Canning Stock Route

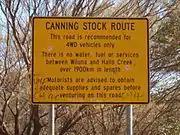
Yellow road sign in a wooded area. The title of the sign reads "Canning Stock Route". The body of the sign reads "This road is recommended for 4WD vehicles only. There is no water, fuel or services between Wiluna and Halls Creek, over 1900km in length. Motorists are advised to obtain adequate supplies and spares before venturing on this road"

In Western Australia at the beginning of the 20th century, east Kimberley cattlemen were looking for a way to traverse the western deserts of Australia with their cattle as a way to break a west Kimberley monopoly that controlled the supply of beef to Perth and the goldfields in the south of the state. East Kimberley cattle were infested with Boophilus ticks infected with a malaria-like parasitic disease called Babesiosis and were prohibited from being transported to southern markets by sea due to a fear that the ticks would survive the journey and spread. This gave west Kimberley cattlemen a monopoly on the beef trade and resulted in high prices.